1963 Indiana State Fairgrounds Coliseum gas explosion

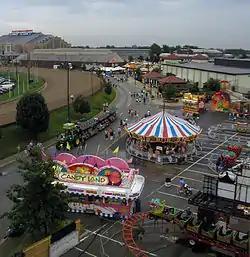
Partial view of the fairgrounds, seen here during the 2006 Indiana State Fair. The coliseum is visible in the left background.

Within a minute of the first explosion, an off-duty firefighter who was in the audience telephoned the headquarters of the Indianapolis Fire Department (IFD) and informed them of the situation, immediately identifying the incident as a gas explosion. This call also alerted the IPD, as the dispatchers for the IFD and the IPD regularly monitored each other's calls. Very shortly after this call, another off-duty firefighter at the coliseum called the IFD and requested that ambulances be sent to the scene. As a result, in the first notification that any hospital received of the disaster, the dispatcher called a local hospital and requested that all three of their ambulances be sent to the arena. At 11:11 p.m., the IFD contacted the IPD directly to ensure that they were aware of the situation. A police car first arrived on the scene at 11:15 p.m., and additional cars were dispatched to the scene shortly thereafter. This initial police car radioed that an estimated 10 to 15 people had died. Around this time, additional crisis organizations in the area, such as The Salvation Army and the American Red Cross, were alerted to the situation and began to mobilize, sending some of their personnel to the coliseum to assist. Within nine minutes of the explosion, a photographer for local television station WFBM-TV was at the scene, and news of the event would be broadcast on the late-night news. "The Indianapolis Star" had over 40 employees work to have the story quickly added to the next morning's paper before the press deadline of 1:30 a.m.